Amrut Distilleries

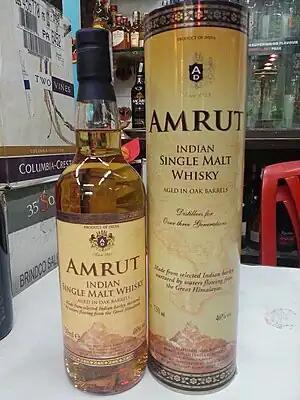
A bottle of Amrut Single Malt Whisky.

In 2001, Neelakanta Rao Jagdale asked his son Rakshit Jagdale, who was pursuing an MBA course in Newcastle, England at the time, to investigate the potential of exporting their products to that country. Consultants Tatlock and Thomson Ltd of Scotland were hired to help hone the company's processes at their Bangalore distillery. Amrut Distilleries conducted blind tests of their single malt whisky in Scotland, where most consumers said they liked the drink and compared it to Speyside single malts.